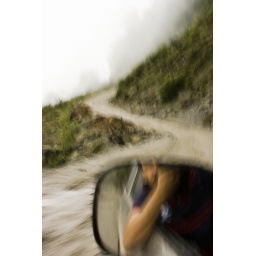
While driving through cloud cover, temptuous rain, and treacherous roads in Bhutan